Bartholomäus Ziegenbalg

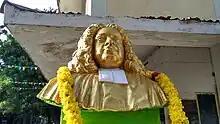
Statue of Bartholomäus Ziegenbalg at Tranquebar

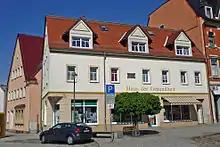
Pulsnitz, birthplace of Ziegenbalg (2013)

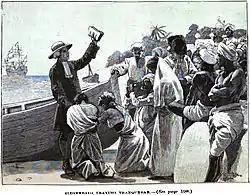
Ziegenbalg Leaving Tranquebar (p.170, 1890), London Missionary Society

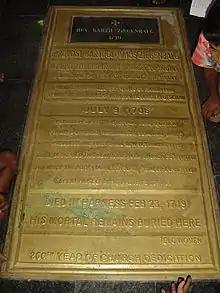
Tomb of Bartholomäus Ziegenbalg

"Though the piety and zeal of Protestants had often excited an anxious desire to propagate the pure and reformed faith of the gospel in heathen countries, the establishment and defence against the Polish adversaries at home, together with the want of suitable opportunities and facilities for so great a work, combined during the first century after the Reformation, to prevent them from making any direct or vigorous efforts for this purpose."